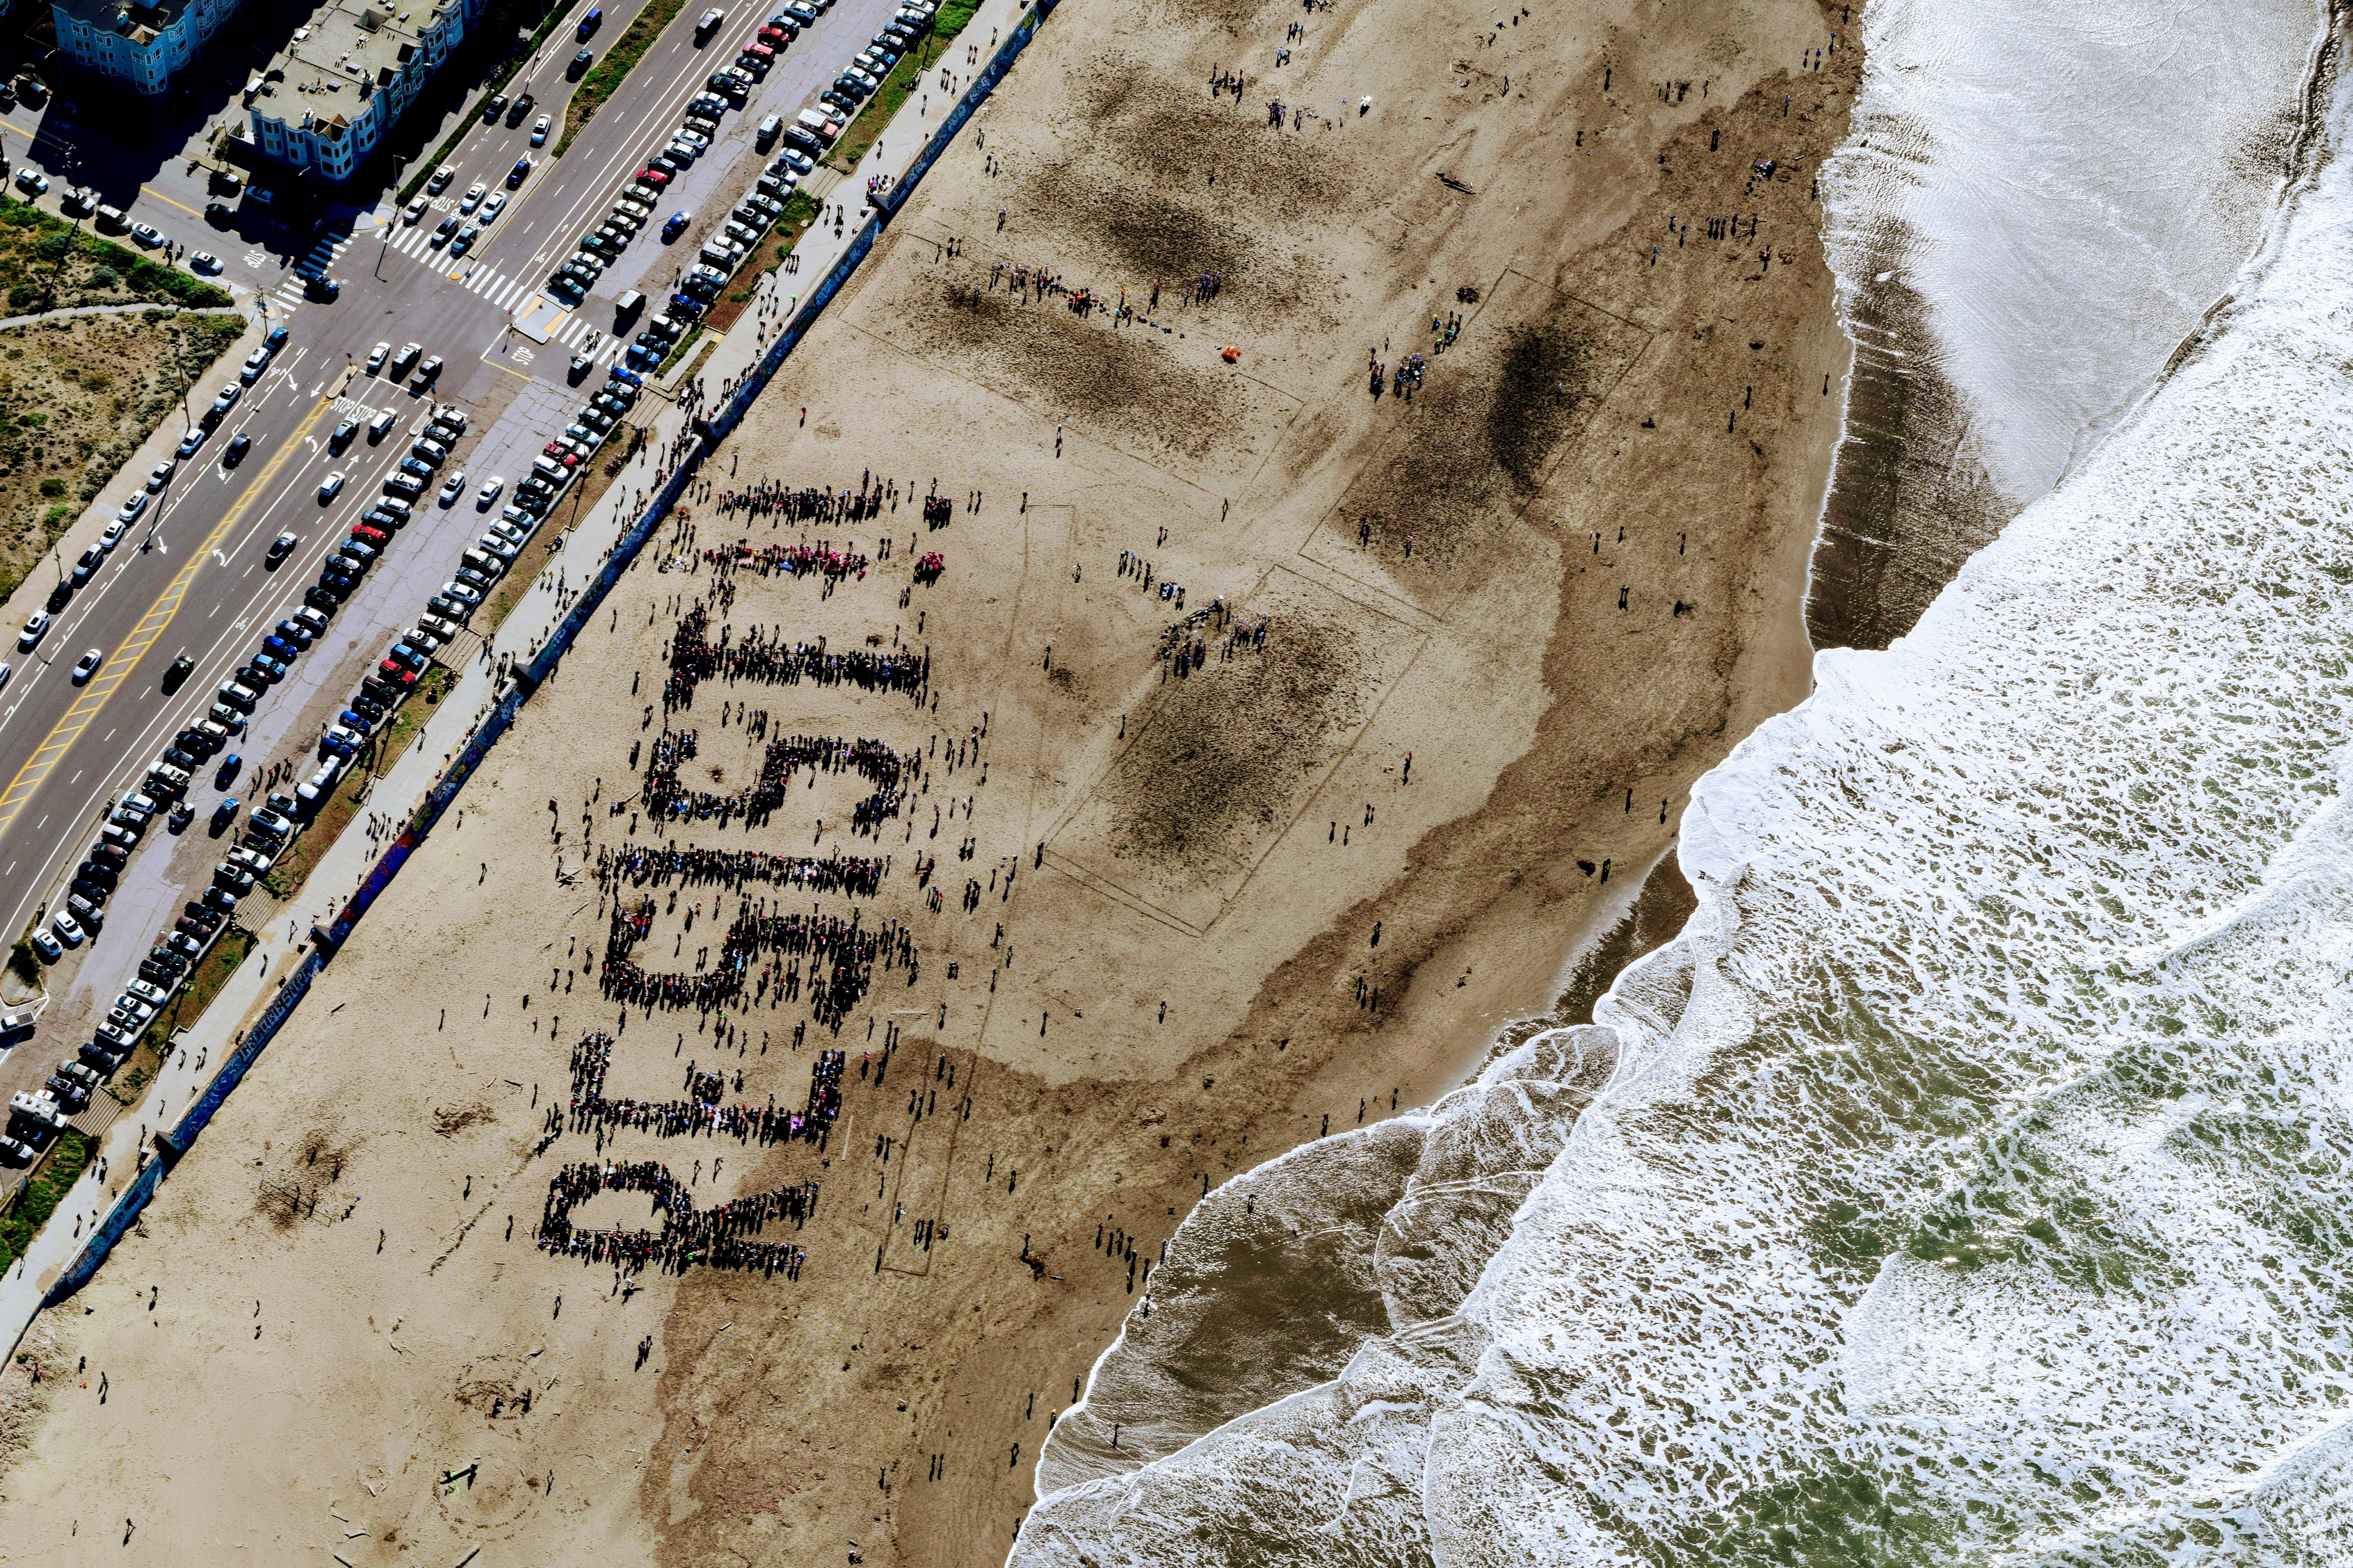
rock, wall, soil, terrain, geology, aerial photography, geological phenomenon